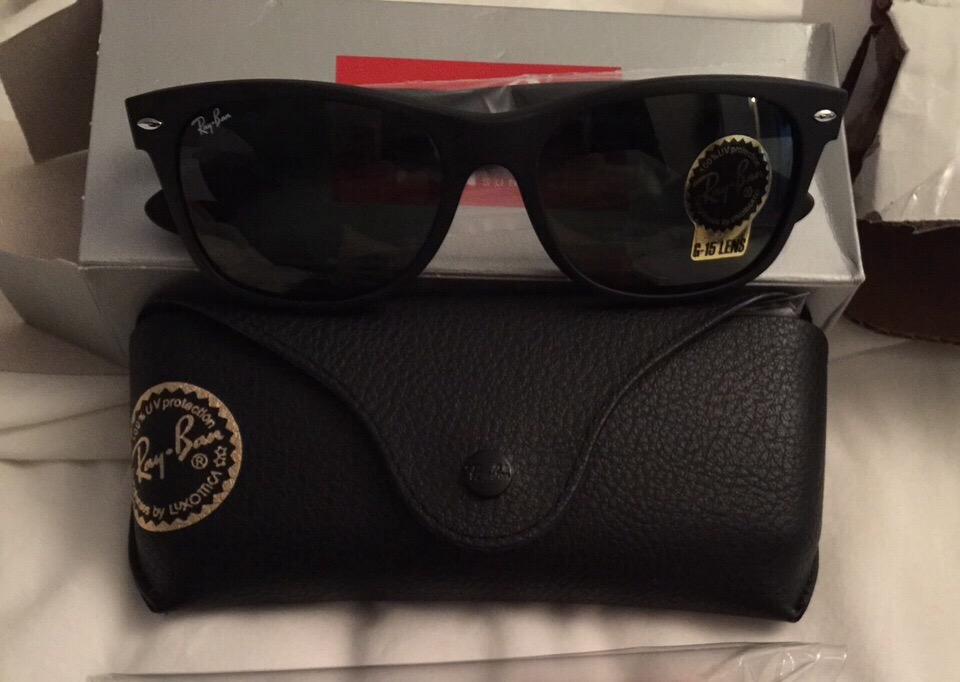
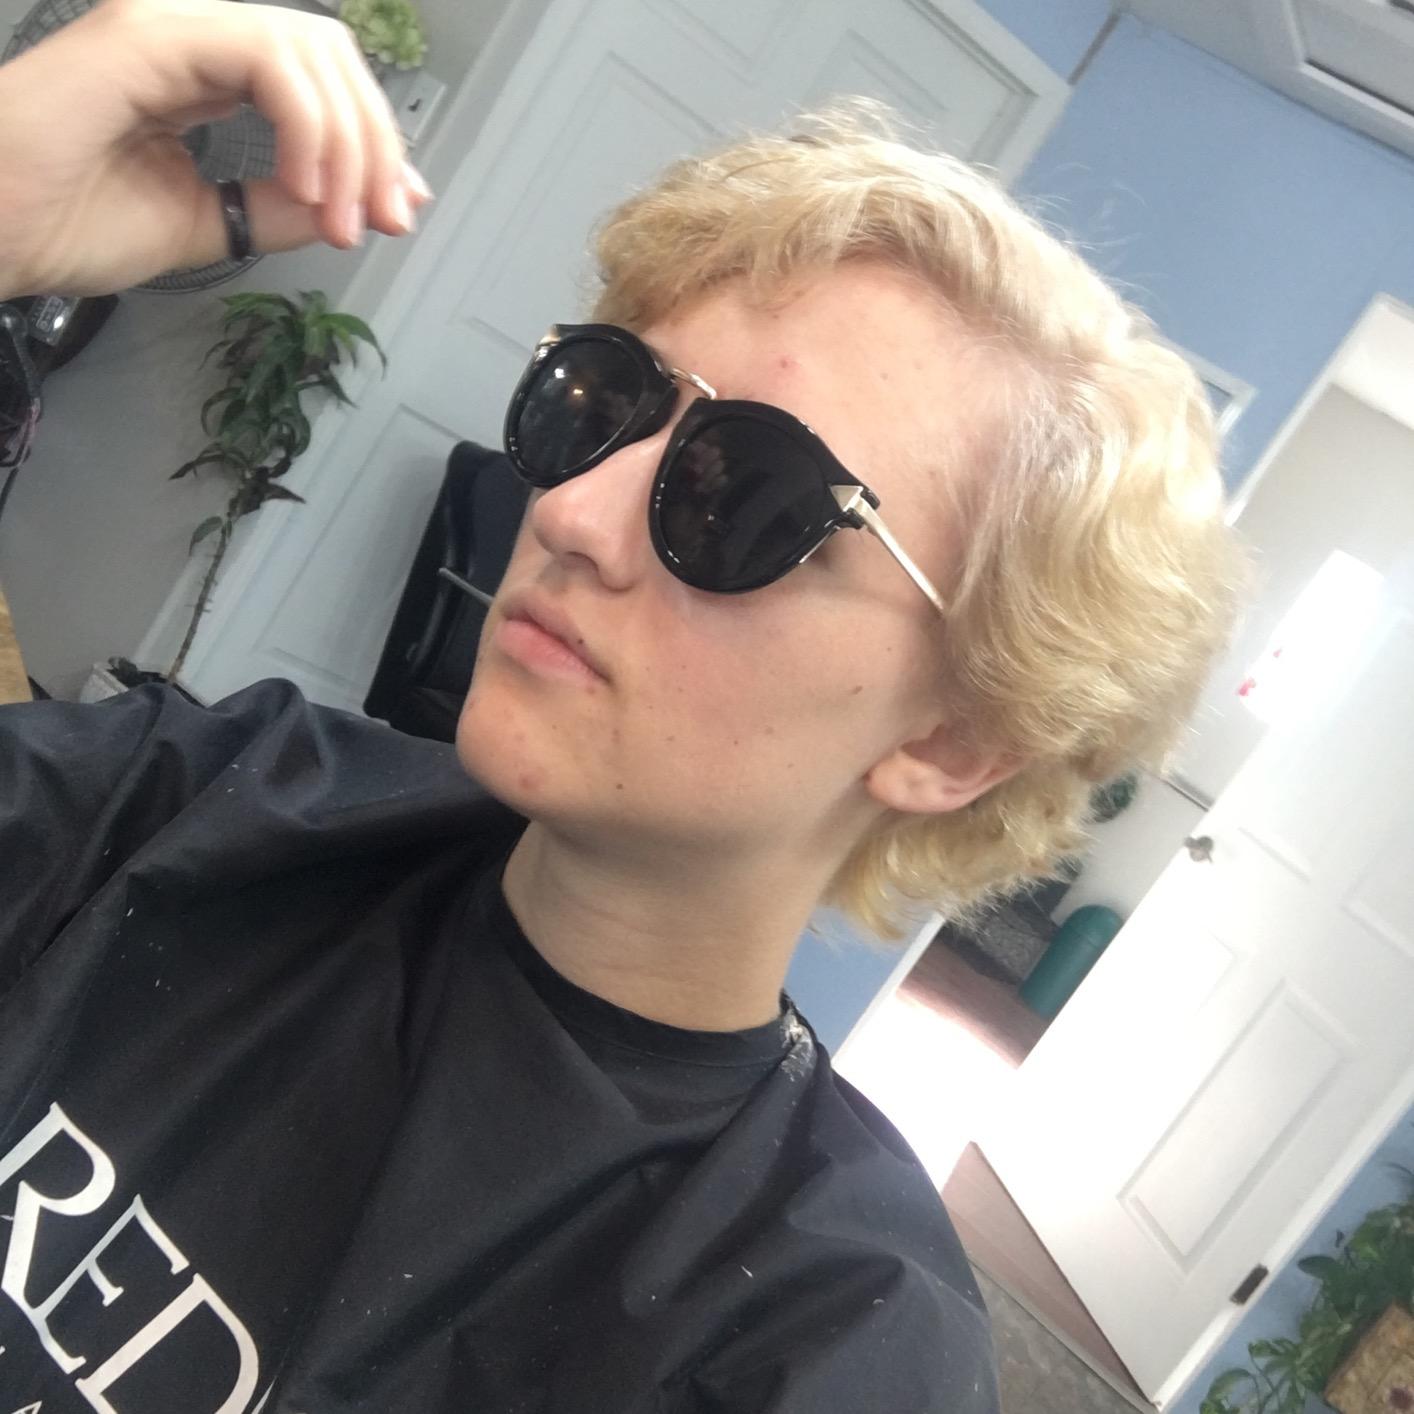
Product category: accessories_sunglasses
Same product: no